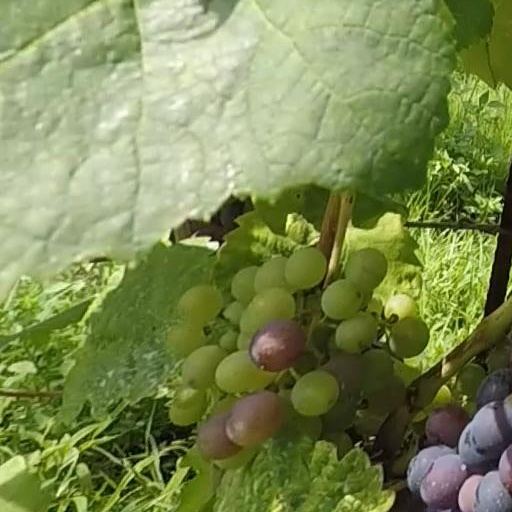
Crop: grape